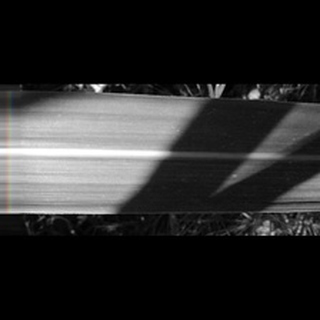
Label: healthy_sugarcane